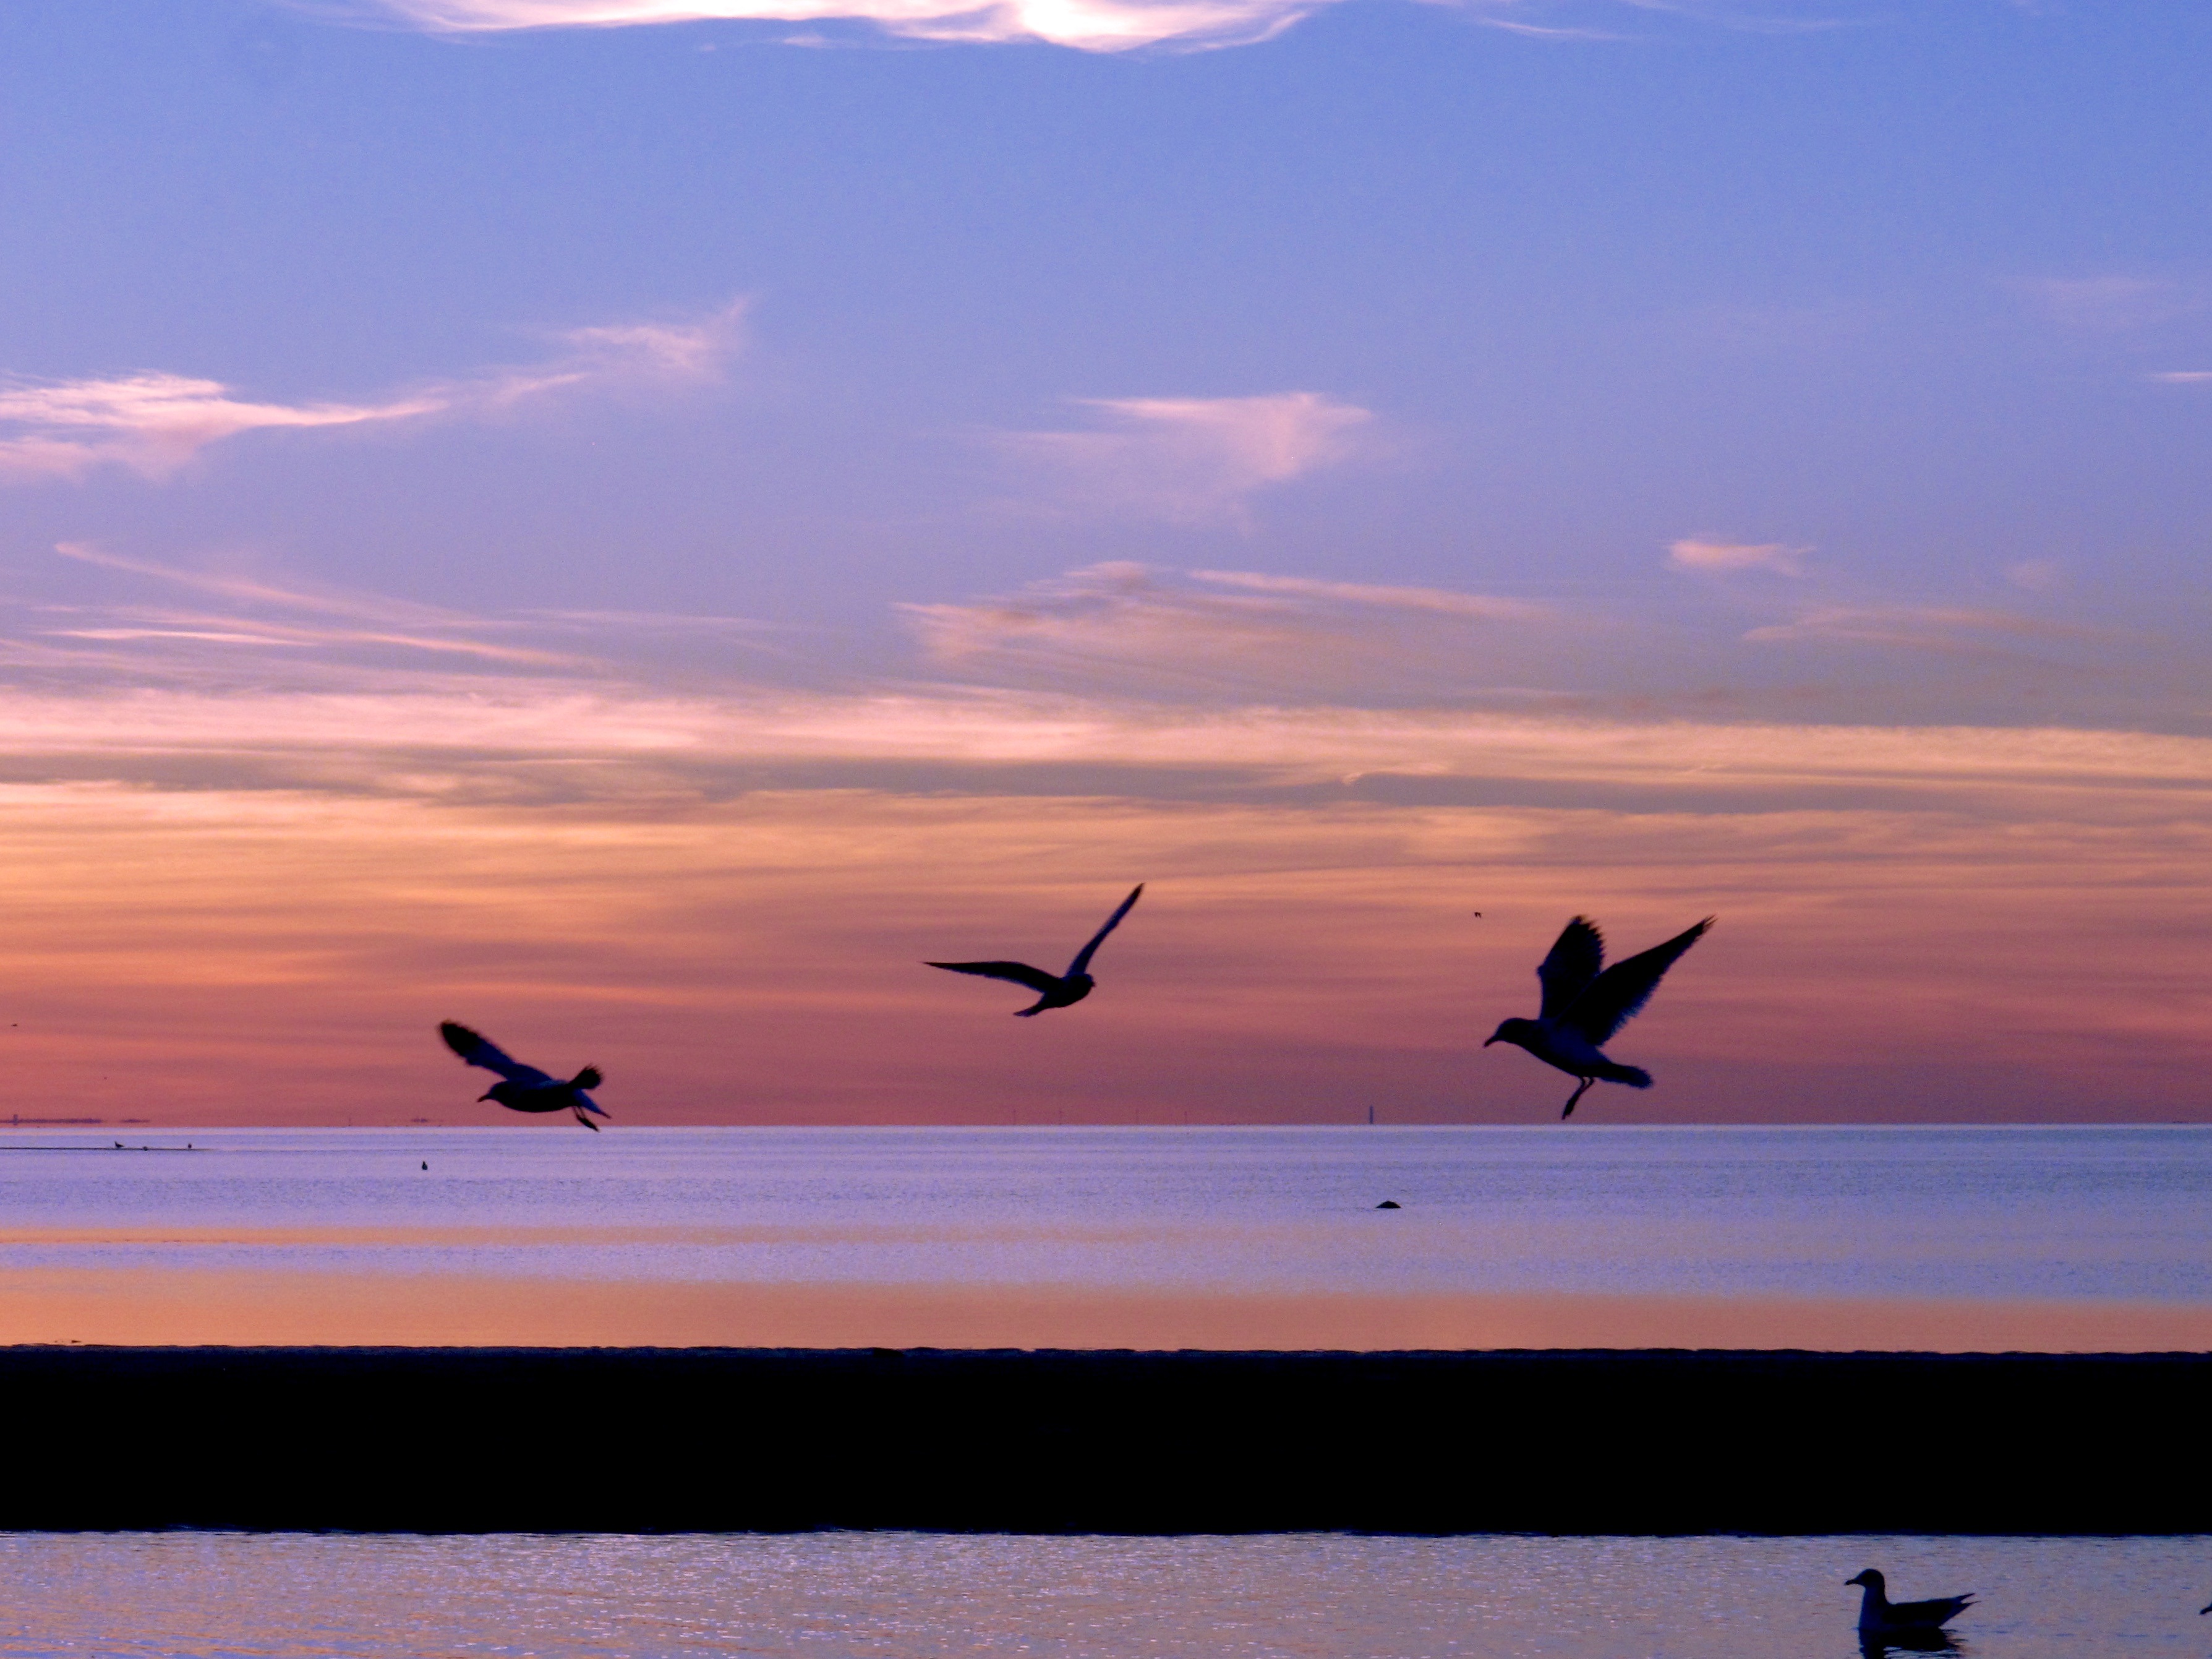
beach, sea, coast, water, nature, ocean, horizon, silhouette, bird, wing, sky, sun, sunrise, sunset, sunlight, morning, dawn, animal, flock, coastline, dusk, wildlife, evening, orange, reflection, outdoors, relaxation, seagulls, sundown, bird migration, animal migration